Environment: real
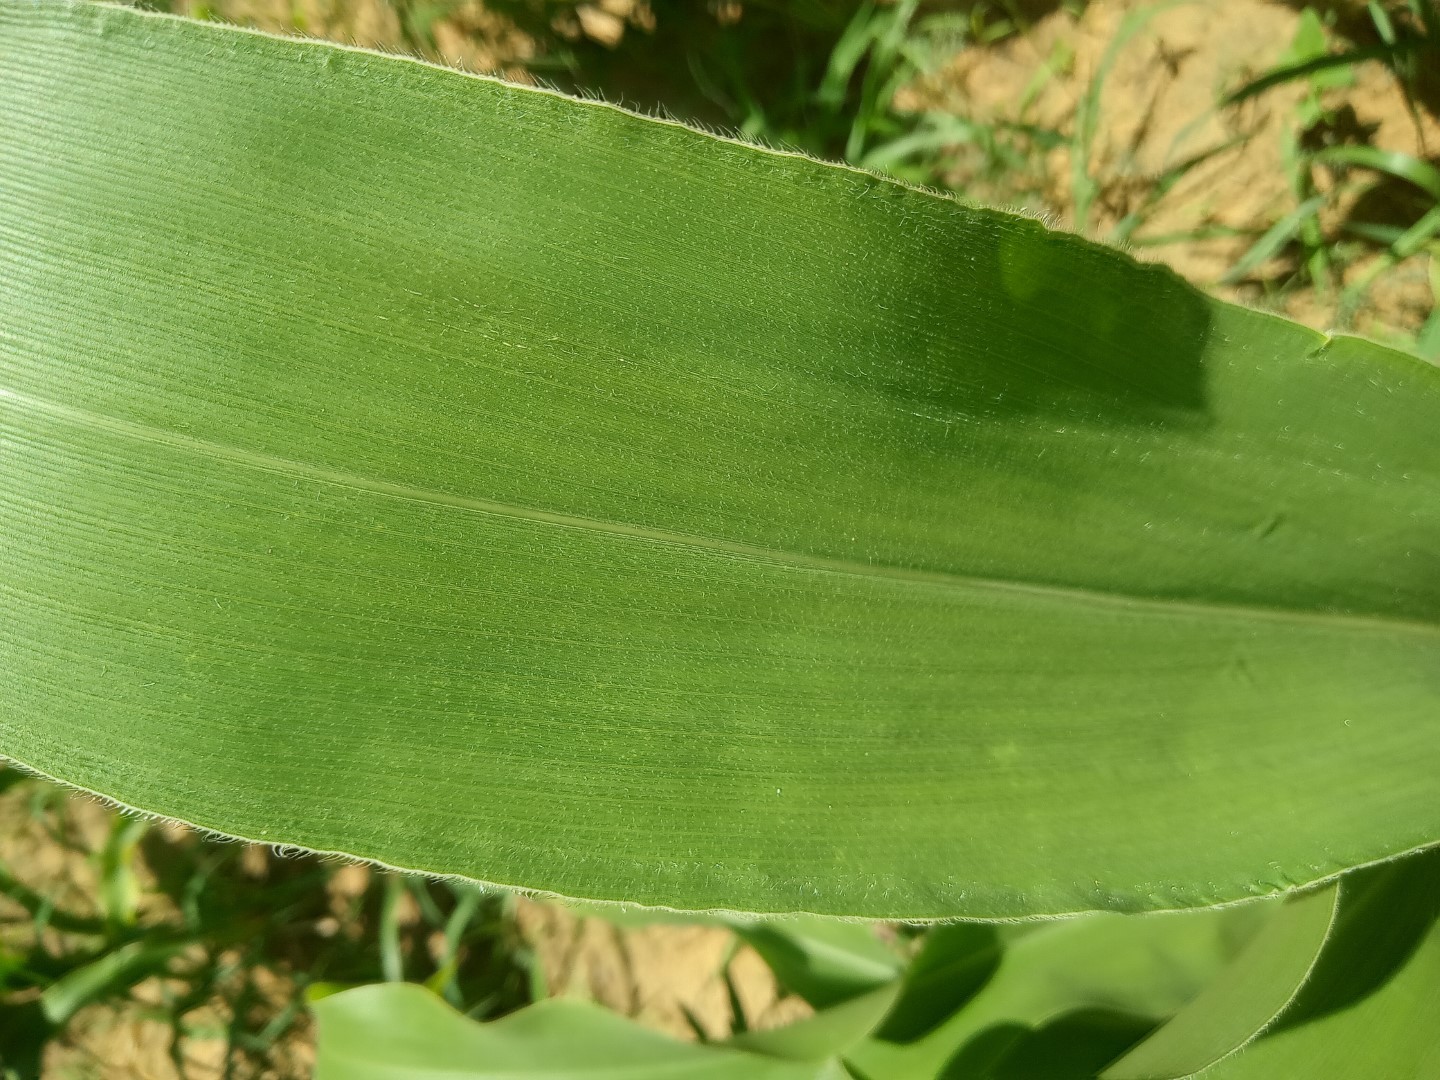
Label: healthy